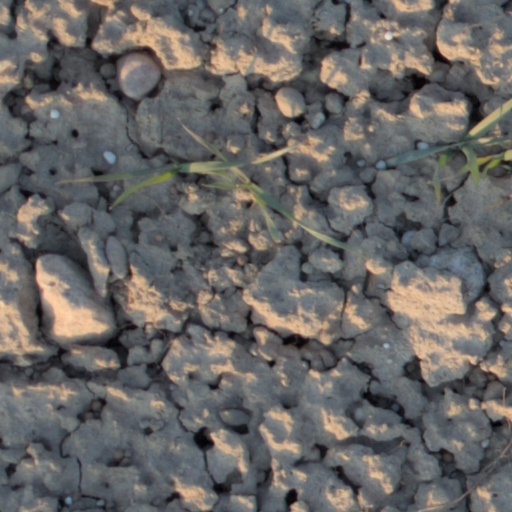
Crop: wheat